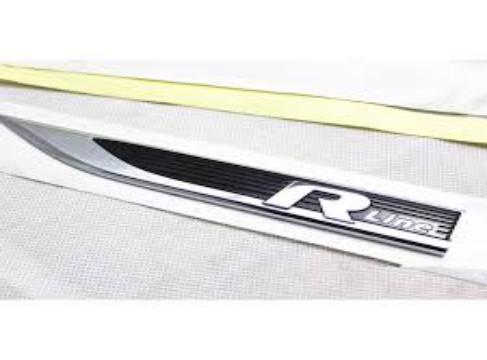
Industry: Transportation